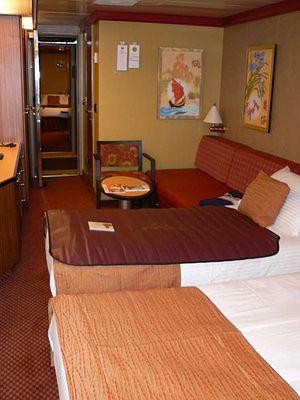
La suite 1020 du Carnival splendor
Le Carnival Splendor est un bateau de croisière construit par les chantiers Fincantieri et appartenant à la compagnie de croisière Carnival Cruise Lines.